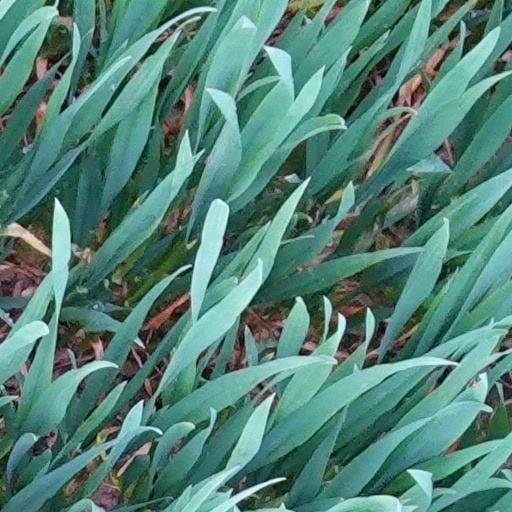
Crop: wheat